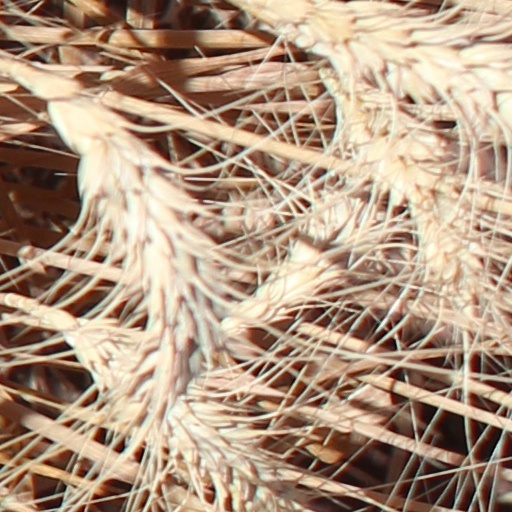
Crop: wheat